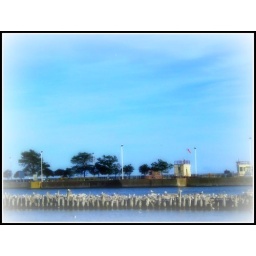
Navy Pier in Chicago - Boat ride on chicago river and lake michigan